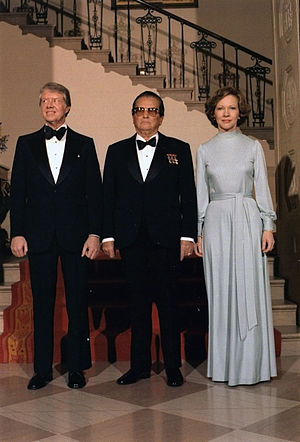
Smoking
Jimmi Carter og Marskal Tito i smoking og Rosalynn Carter.
En smoking, eng. dinner jacket eller black tie pga. den sorte butterfly er et jakkesæt, som bruges af mænd til fester efter kl. 18. Smokingen ligger mellem mørkt jakkesæt og det mere formelle kjole og hvidt.